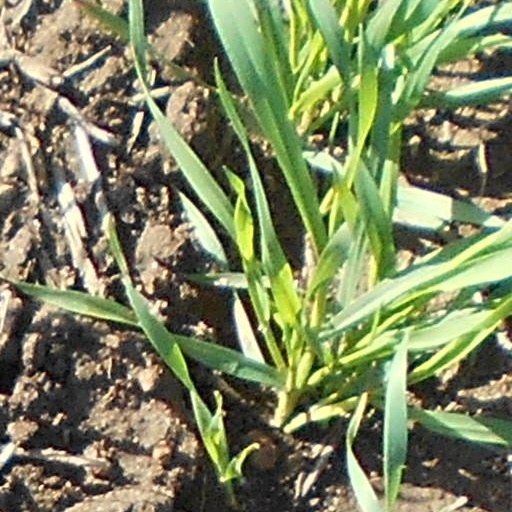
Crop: wheat